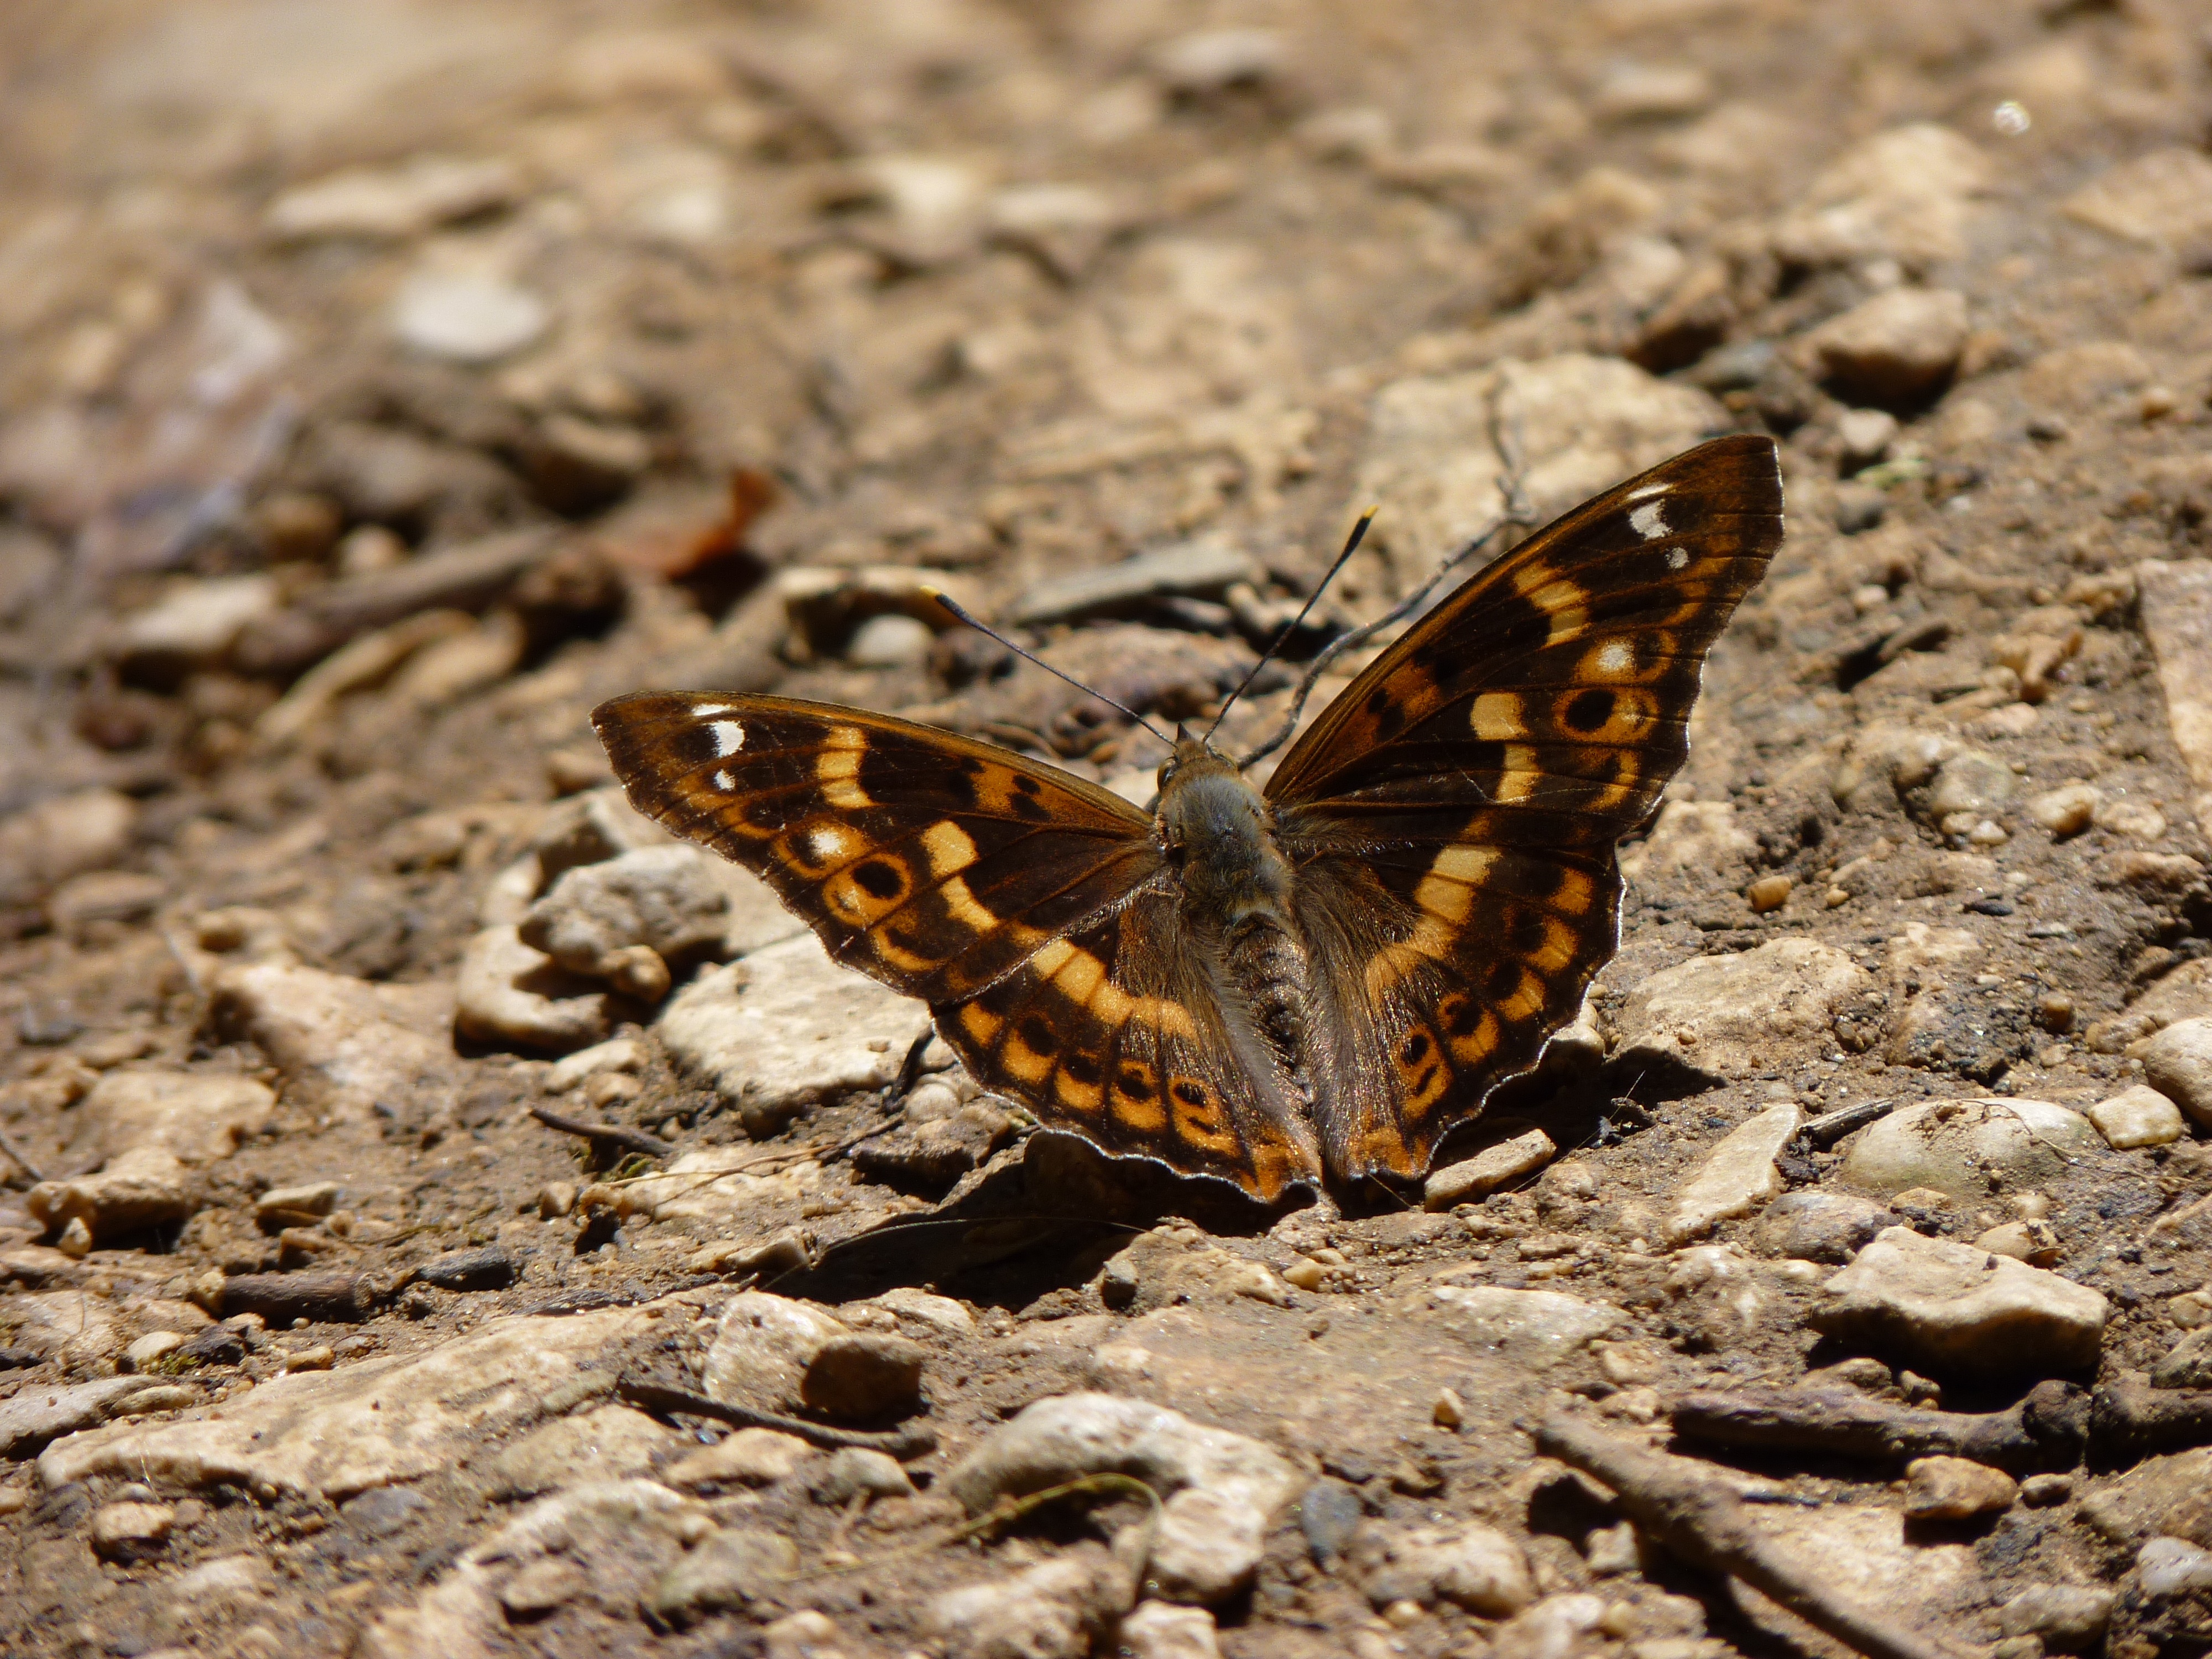
nature, wing, leaf, flower, wildlife, insect, macro, butterfly, fauna, invertebrate, close up, wings, macro photography, arthropod, pollinator, moths and butterflies